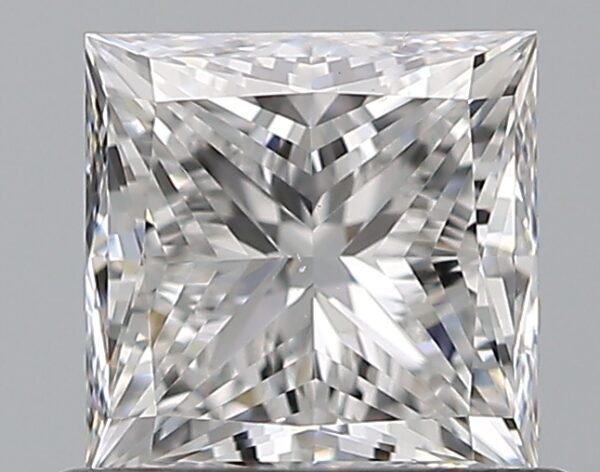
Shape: princess
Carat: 0.72
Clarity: VVS2
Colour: E
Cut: EX
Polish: EX
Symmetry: VG
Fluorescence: N
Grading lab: GIA
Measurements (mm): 4.77 x 4.77 x 3.49